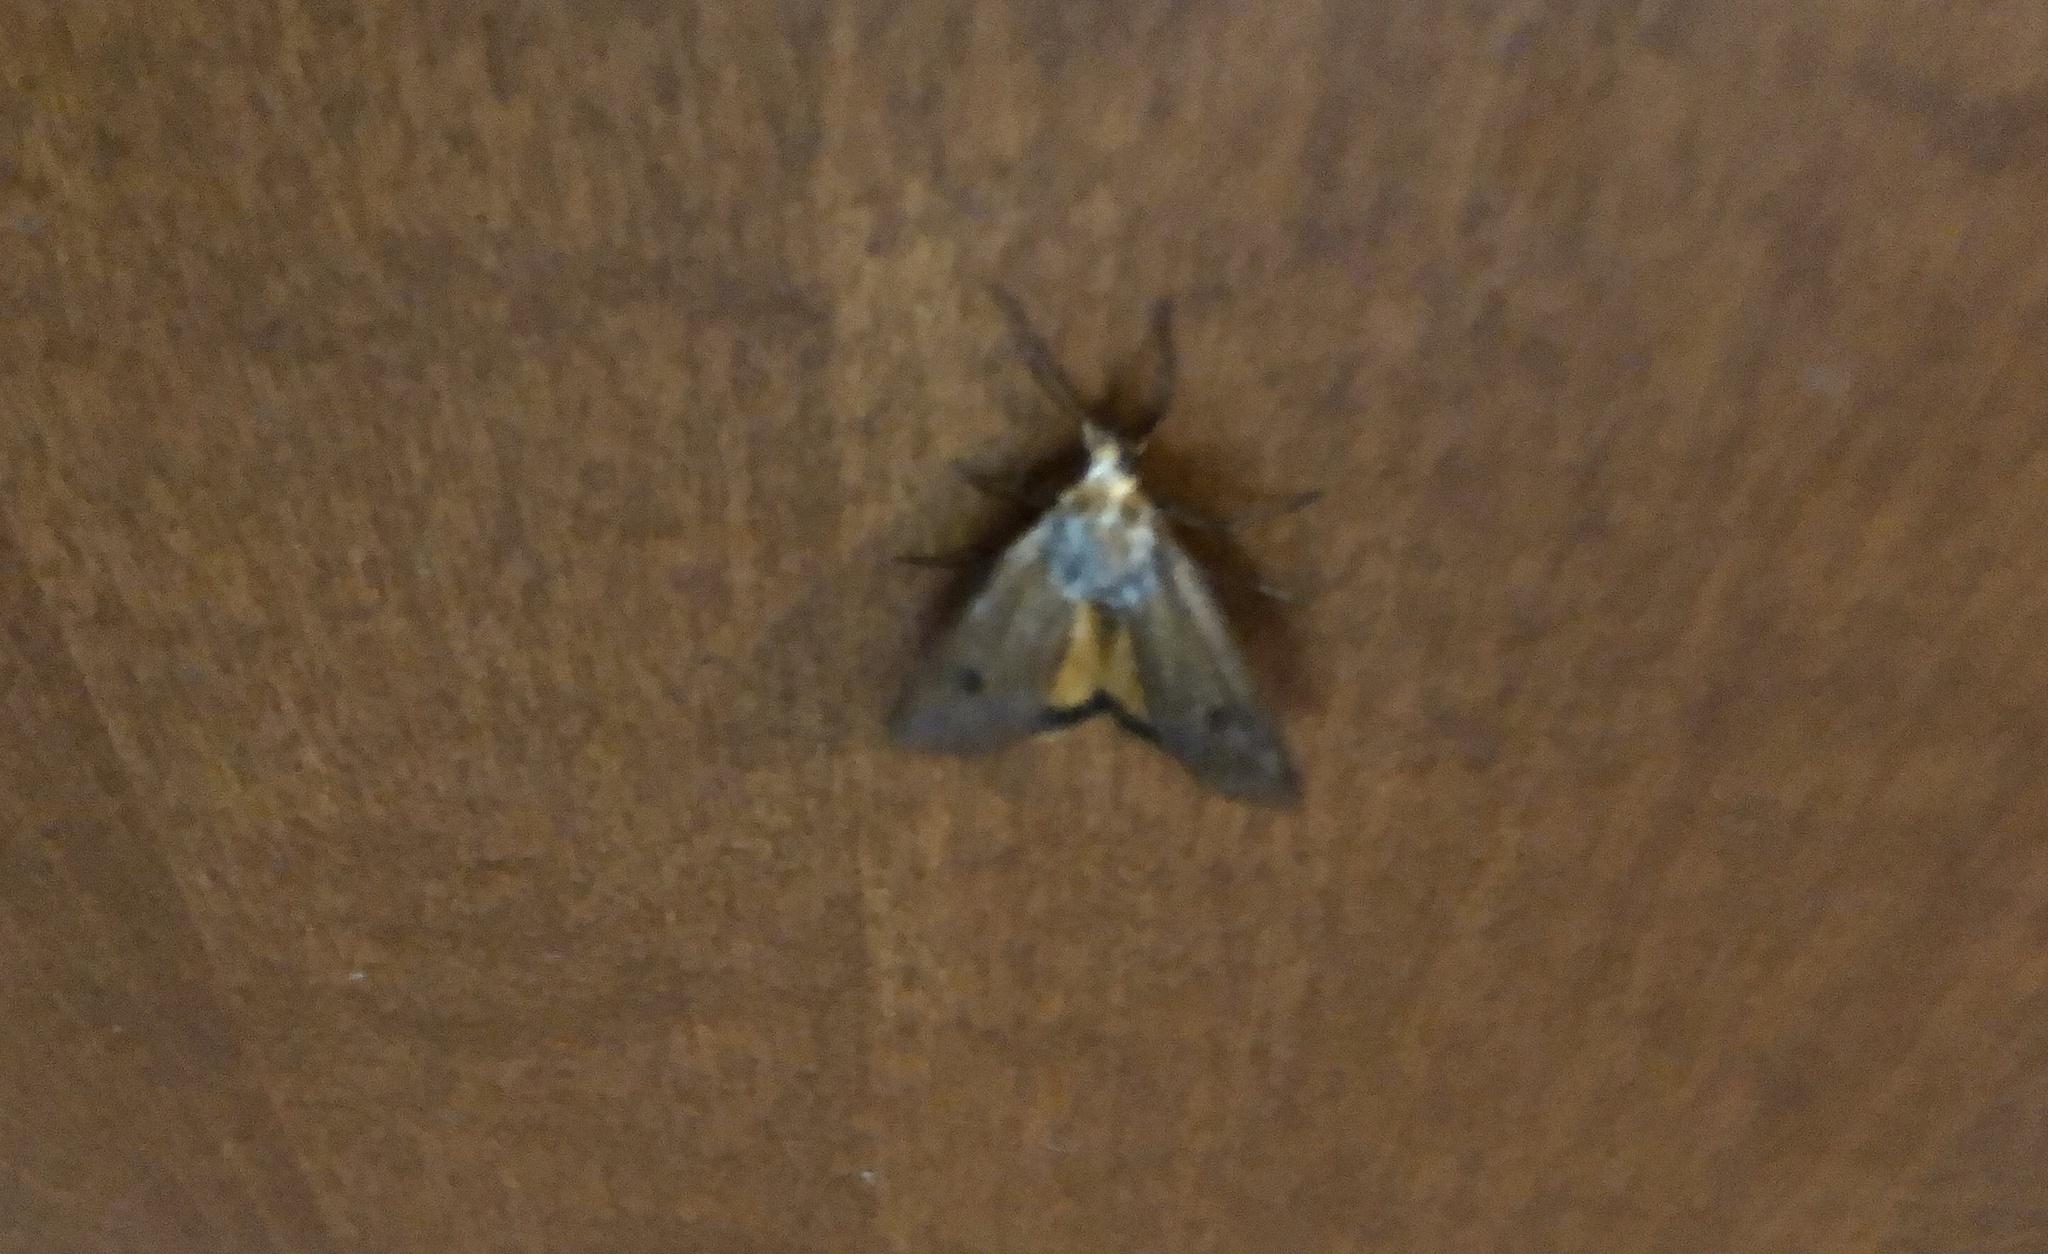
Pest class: cutworms